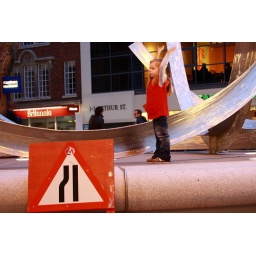
road works possibly being the spirit of Belfast,thought the little girl is trying to react against this.